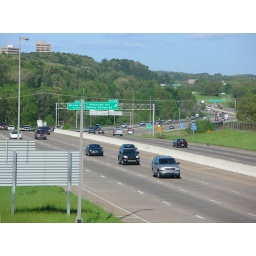
traffic on highway 630 in little rock, arkansasby kevin quinn, extension video specialist